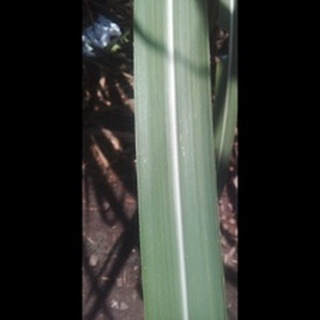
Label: healthy_sugarcane